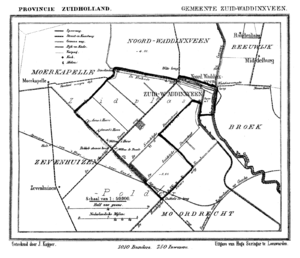
Zuid-Waddinxveen est une ancienne commune néerlandaise de la province de la Hollande-Méridionale, située entre Gouda et Alphen aan den Rijn, sur la Gouwe.